Foreign policy of the first Donald Trump administration

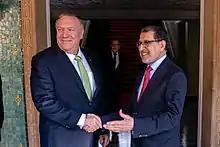
Secretary of State Mike Pompeo with Moroccan Prime Minister Saadeddine El Othmani, December 2019

In June 2019, during a trip to the United States to celebrate the 20th anniversary of Poland's membership in NATO and the 30th anniversary of communism's downfall in the country, Duda visited the White House where he and Trump signed a joint defense agreement to increase military cooperation. According to the agreement, which Trump called a "statement" on the relationship between the two countries, Poland will pay for an additional 1,000 U.S. troops to be stationed in Poland on a rotational basis. The force will be apportioned from the 52,000-strong contingent of U.S. forces in Germany and will include special operations troops, drones and other military hardware. In a separate deal, Poland ordered 32 F-35 fighter jets from the U.S. Trump celebrated the agreement with two F-35 jets conducting flybys over the White House in a rare U.S. military display.